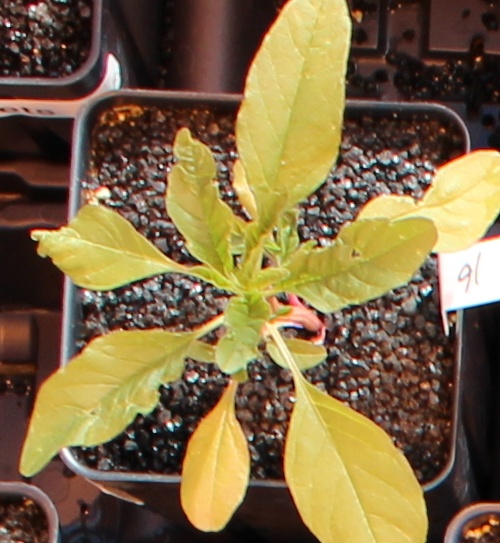
Label: Waterhemp